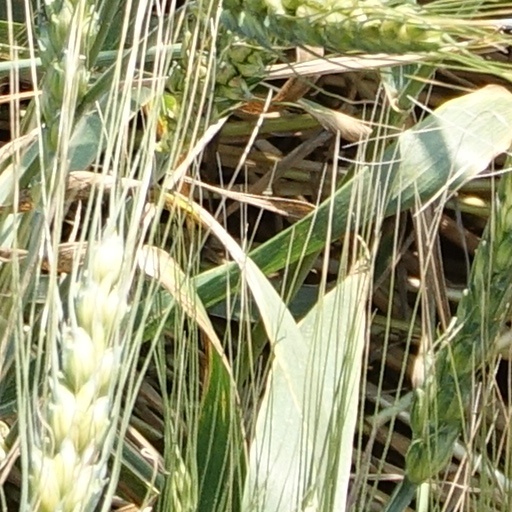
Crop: wheat